Badr bin Hamad Al Busaidi

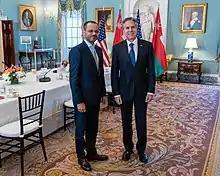
Sayyid Badr Al Busaidi with US Secretary of State Antony Blinken in 2022

Following Badr’s return to Muscat 1988, he joined the Foreign Ministry as a diplomat. In 1989 he was appointed as the first secretary, and he established the Office of Political Analysis to provide systematic assessment and policy analysis of key international and regional issues. In 1990 he was promoted to councillor, and in 1996 he was promoted to ambassador. In 1997 Badr was appointed the head of the Minister's Office Department. In 2000 he was promoted to undersecretary, and then became Secretary General of the Foreign Ministry in 2007. Badr was appointed Foreign Minister on 18 August 2020.